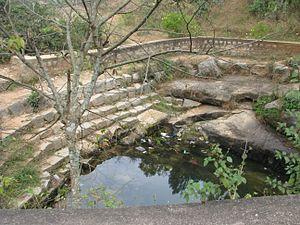
L'Arkavati est une rivière indienne du Karnataka. Elle tire sa source des collines Nandi, dans le district de Chikkaballapur. Elle est tributaire du Kaveri, qu'elle rejoint à 34 km au sud de Kanakapura.